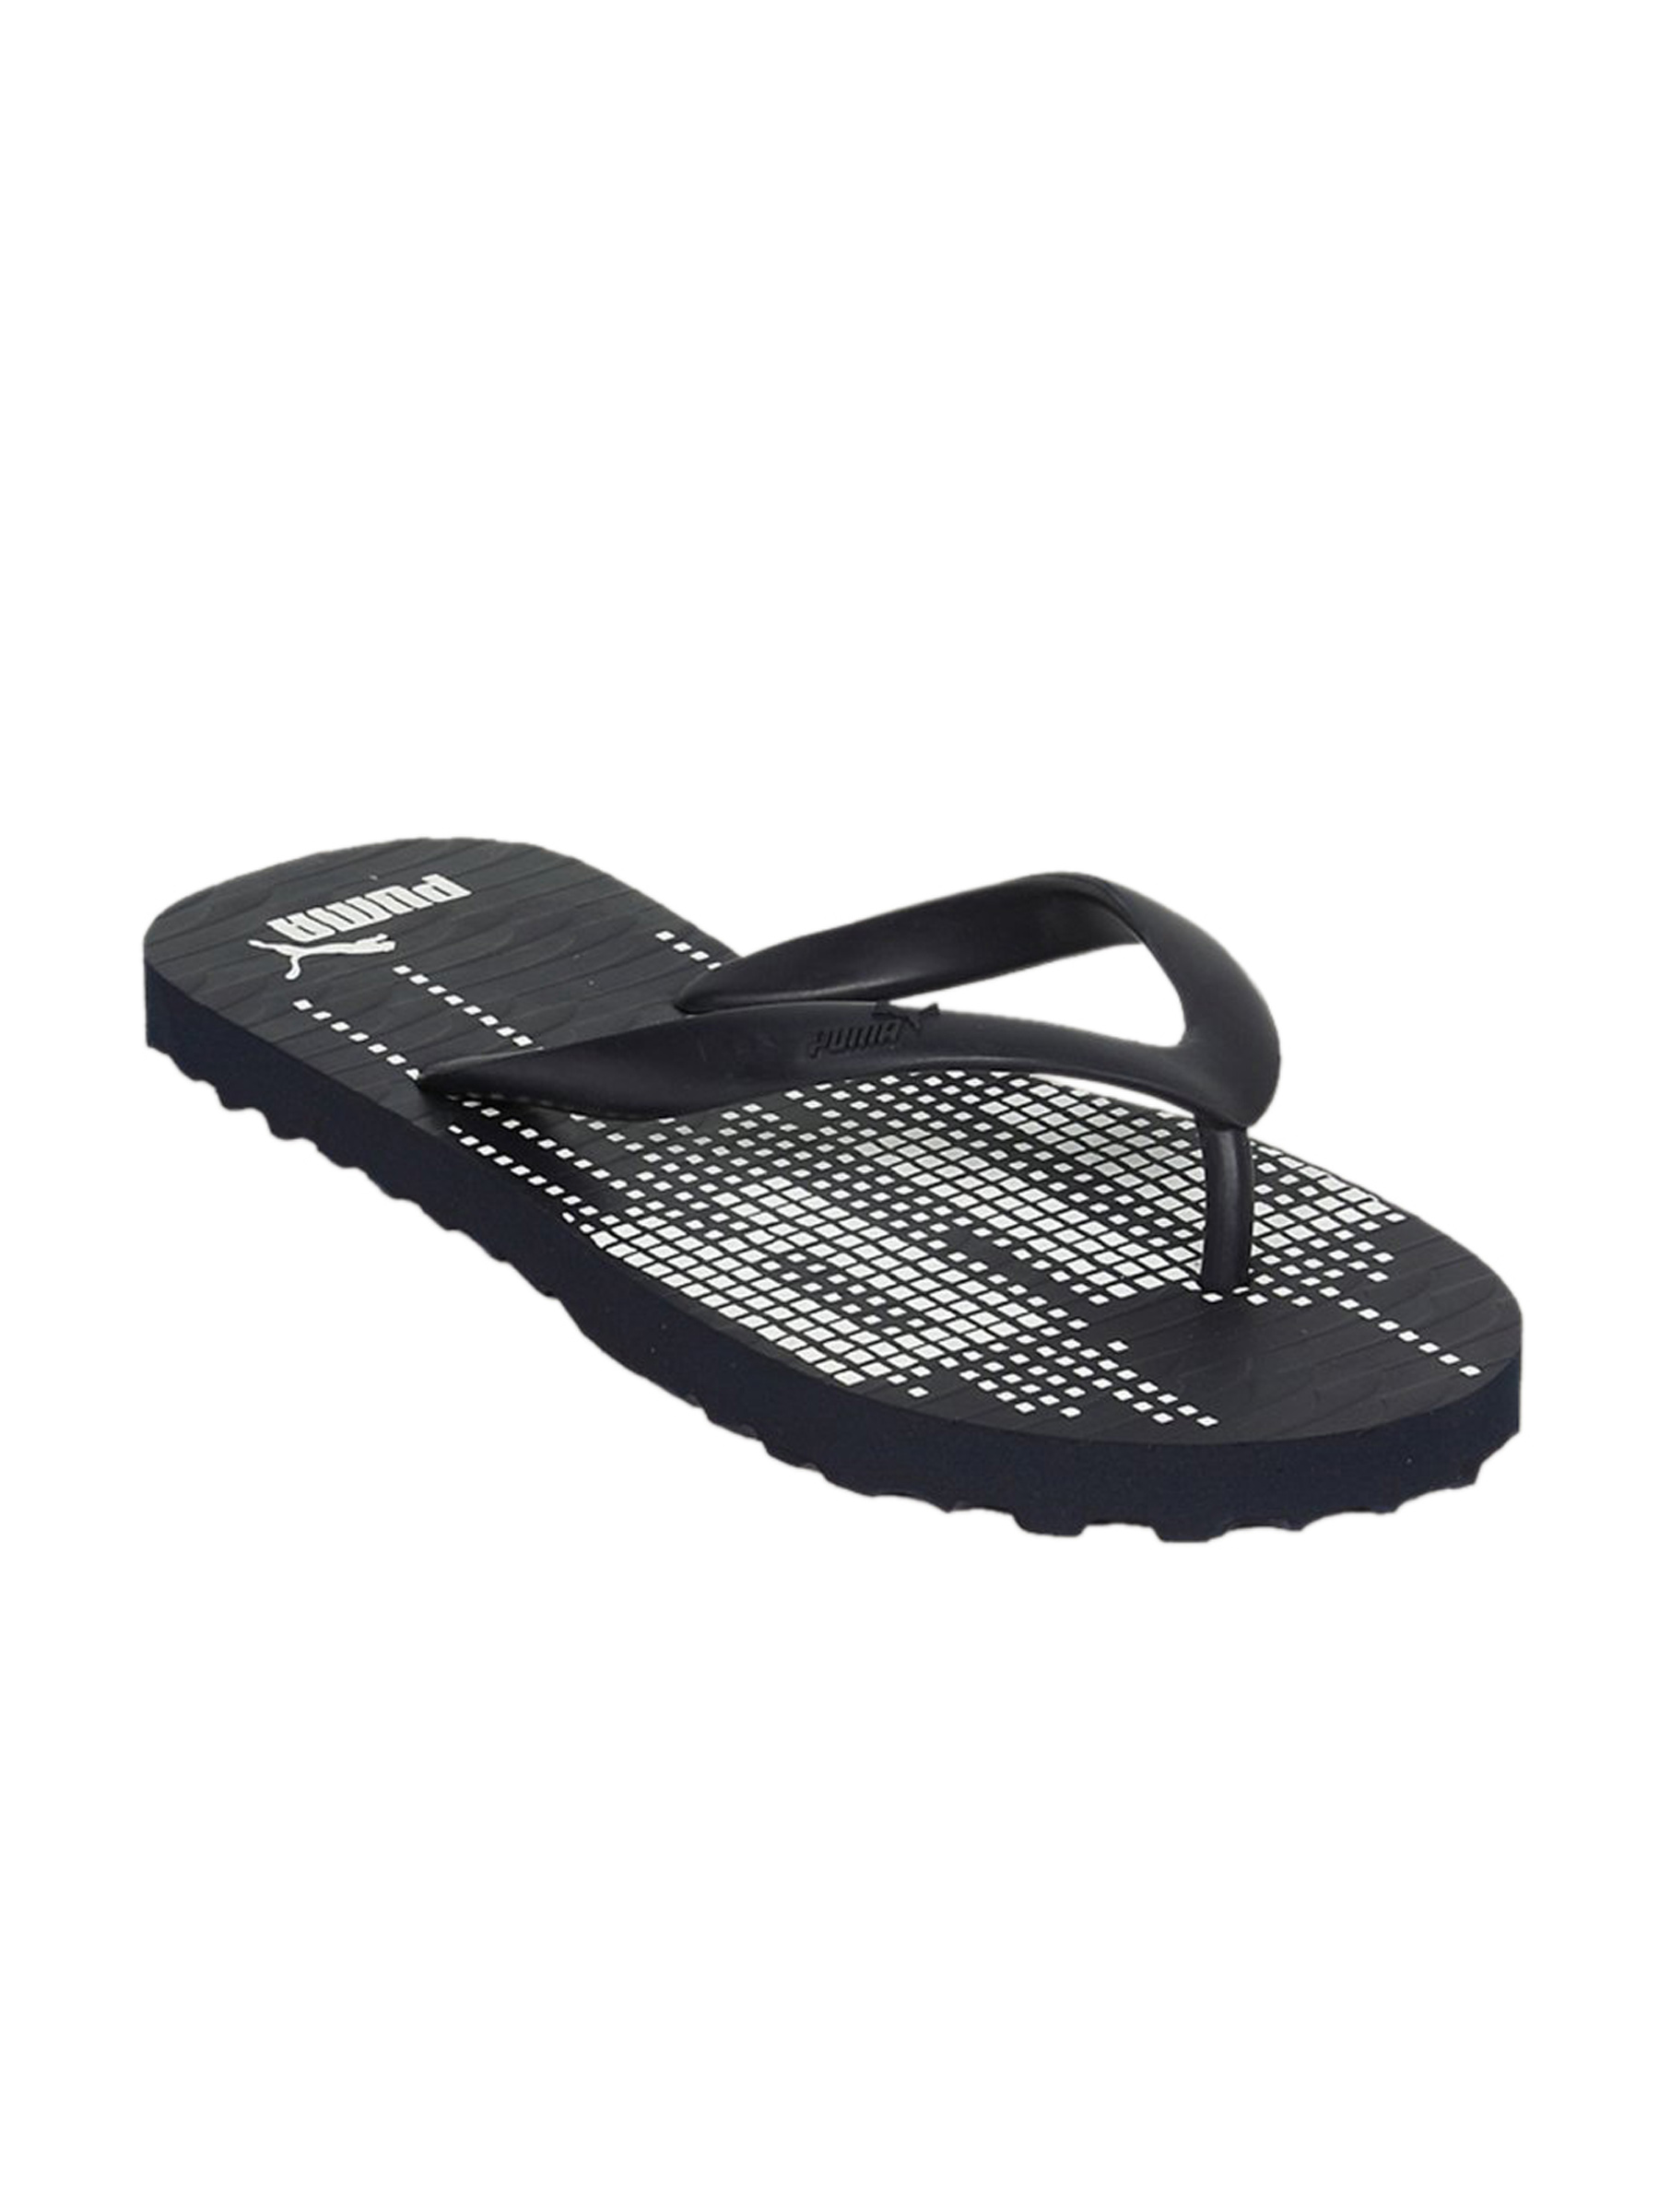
Puma Unisex Matrix Navy White Flip Flip
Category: Footwear / Flip Flops / Flip Flops
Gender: Unisex
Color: Navy Blue
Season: Summer 2011
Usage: Casual